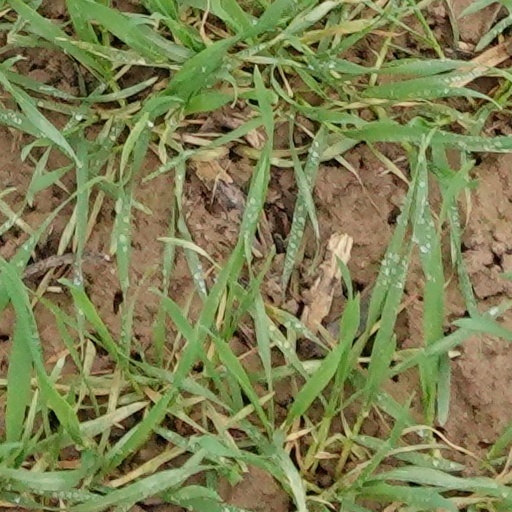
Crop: wheat